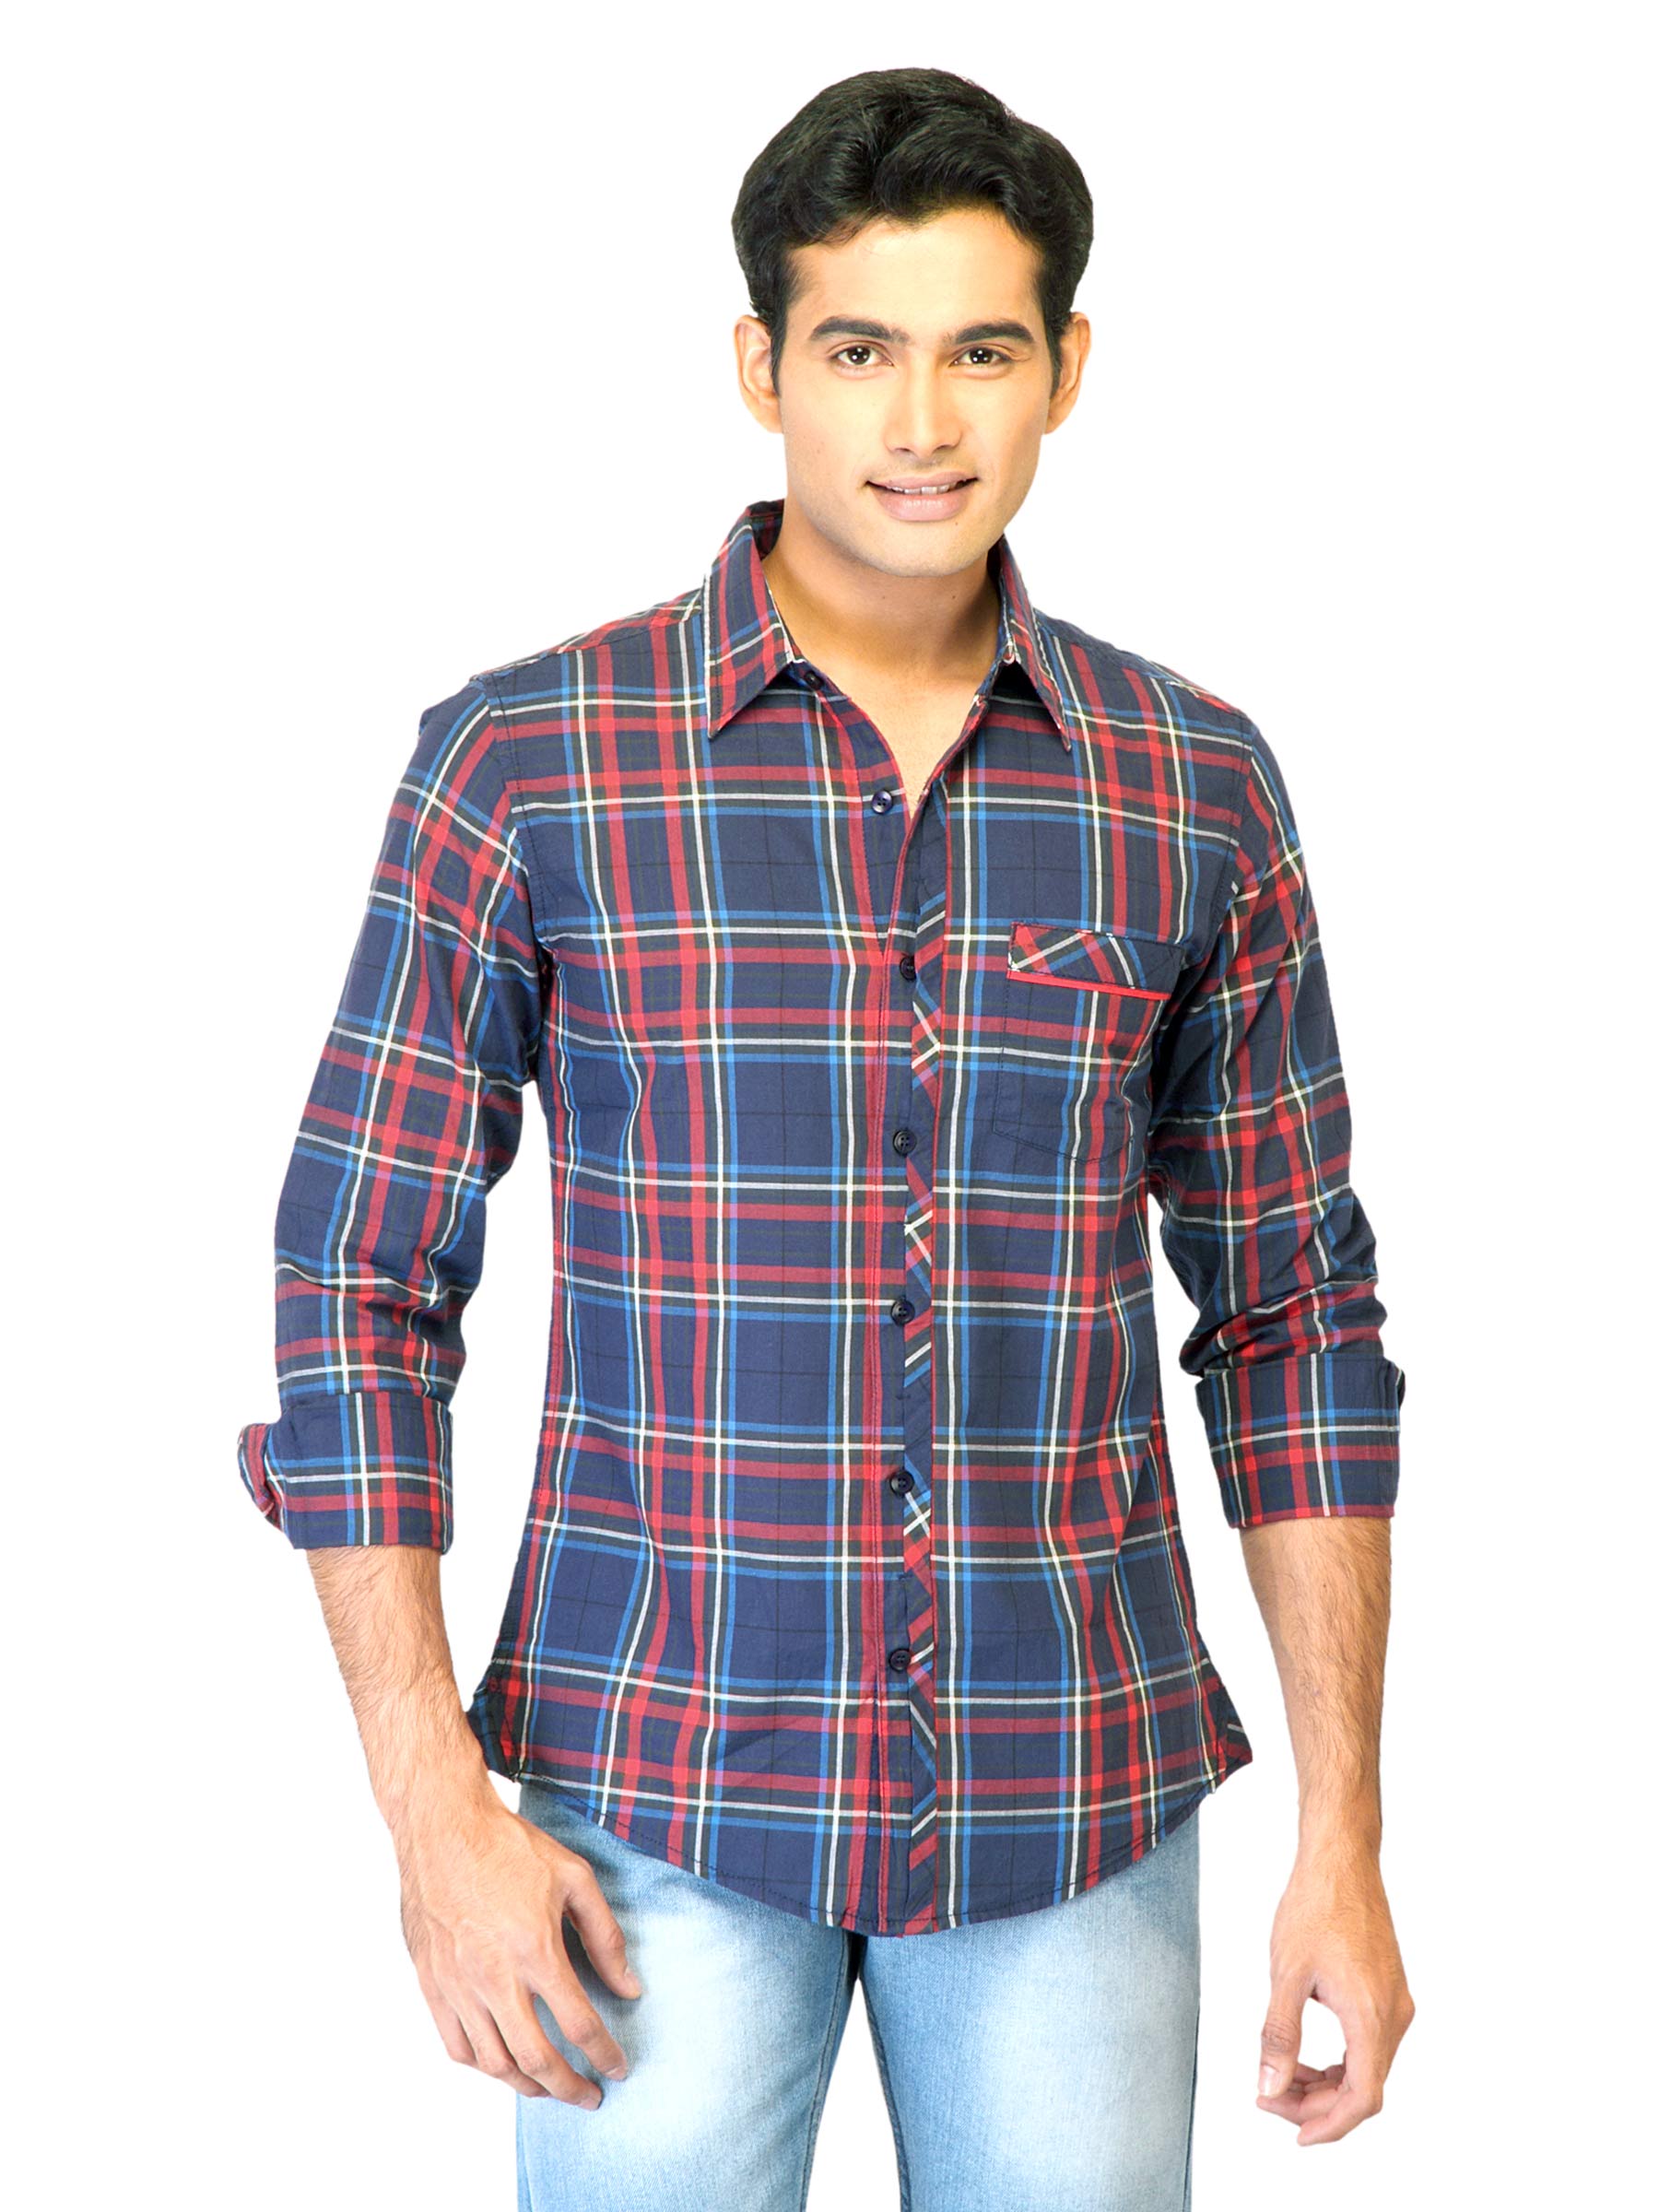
United Colors of Benetton Men Check Blue Shirts
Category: Apparel / Topwear / Shirts
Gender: Men
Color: Blue
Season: Summer 2011
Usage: Casual